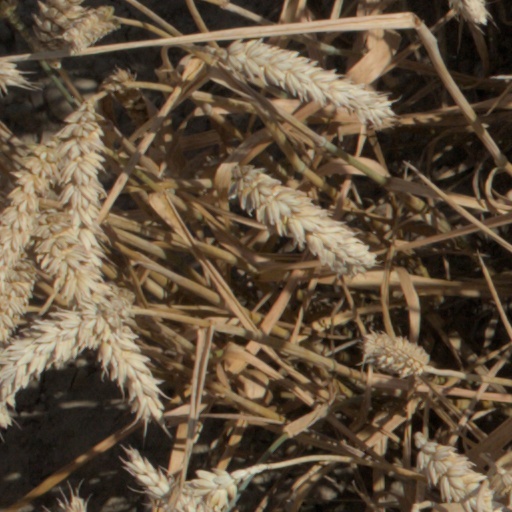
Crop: wheat